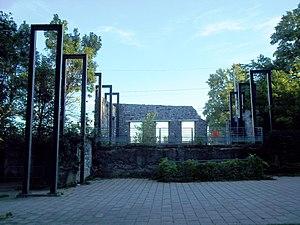
Parc-nature de l'Île-de-la-Visitation
Le projet Archipel était un projet d'aménagement du territoire visant d'une part l'aménagement hydraulique dans un dessein de protection contre les inondations et de production énergétique, et d'autre part la mise en valeur récréotouristique et faunique de l'archipel d'Hochelaga autour de Montréal au Québec. Le projet, lancé sous l'impulsion du premier gouvernement de René Lévesque, était coordonné par un secrétariat relevant du gouvernement du Québec, chargé de porter le projet et lier les multiples intervenants impliqués.